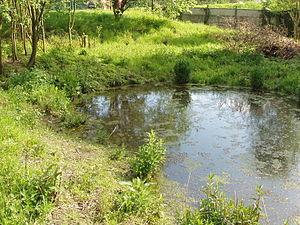
Mare restaurée par l'association Vitré Tuvalu
Les zones humides d'Ille-et-Vilaine sont les milieux naturels favorisés par la situation géographique et les aspects géologiques du département, et où la présence de l'eau, plus ou moins libre, est déterminante du point de vue écologique au moins.